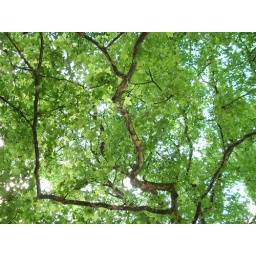
tree in green park